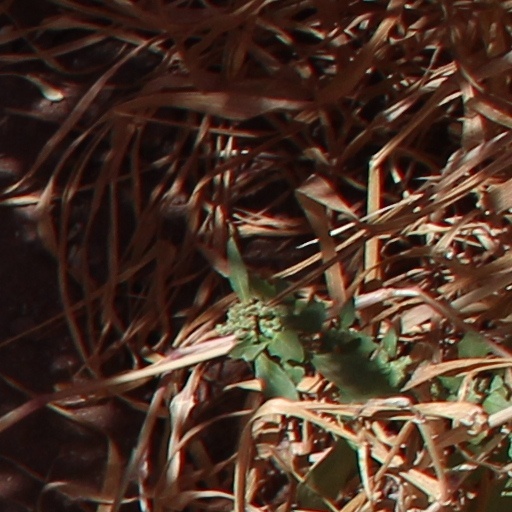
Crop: wheat